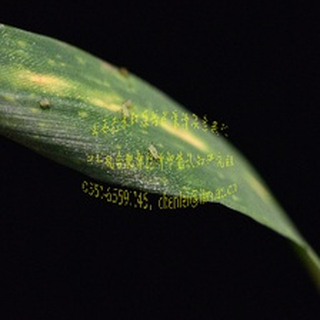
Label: wheat_mildew